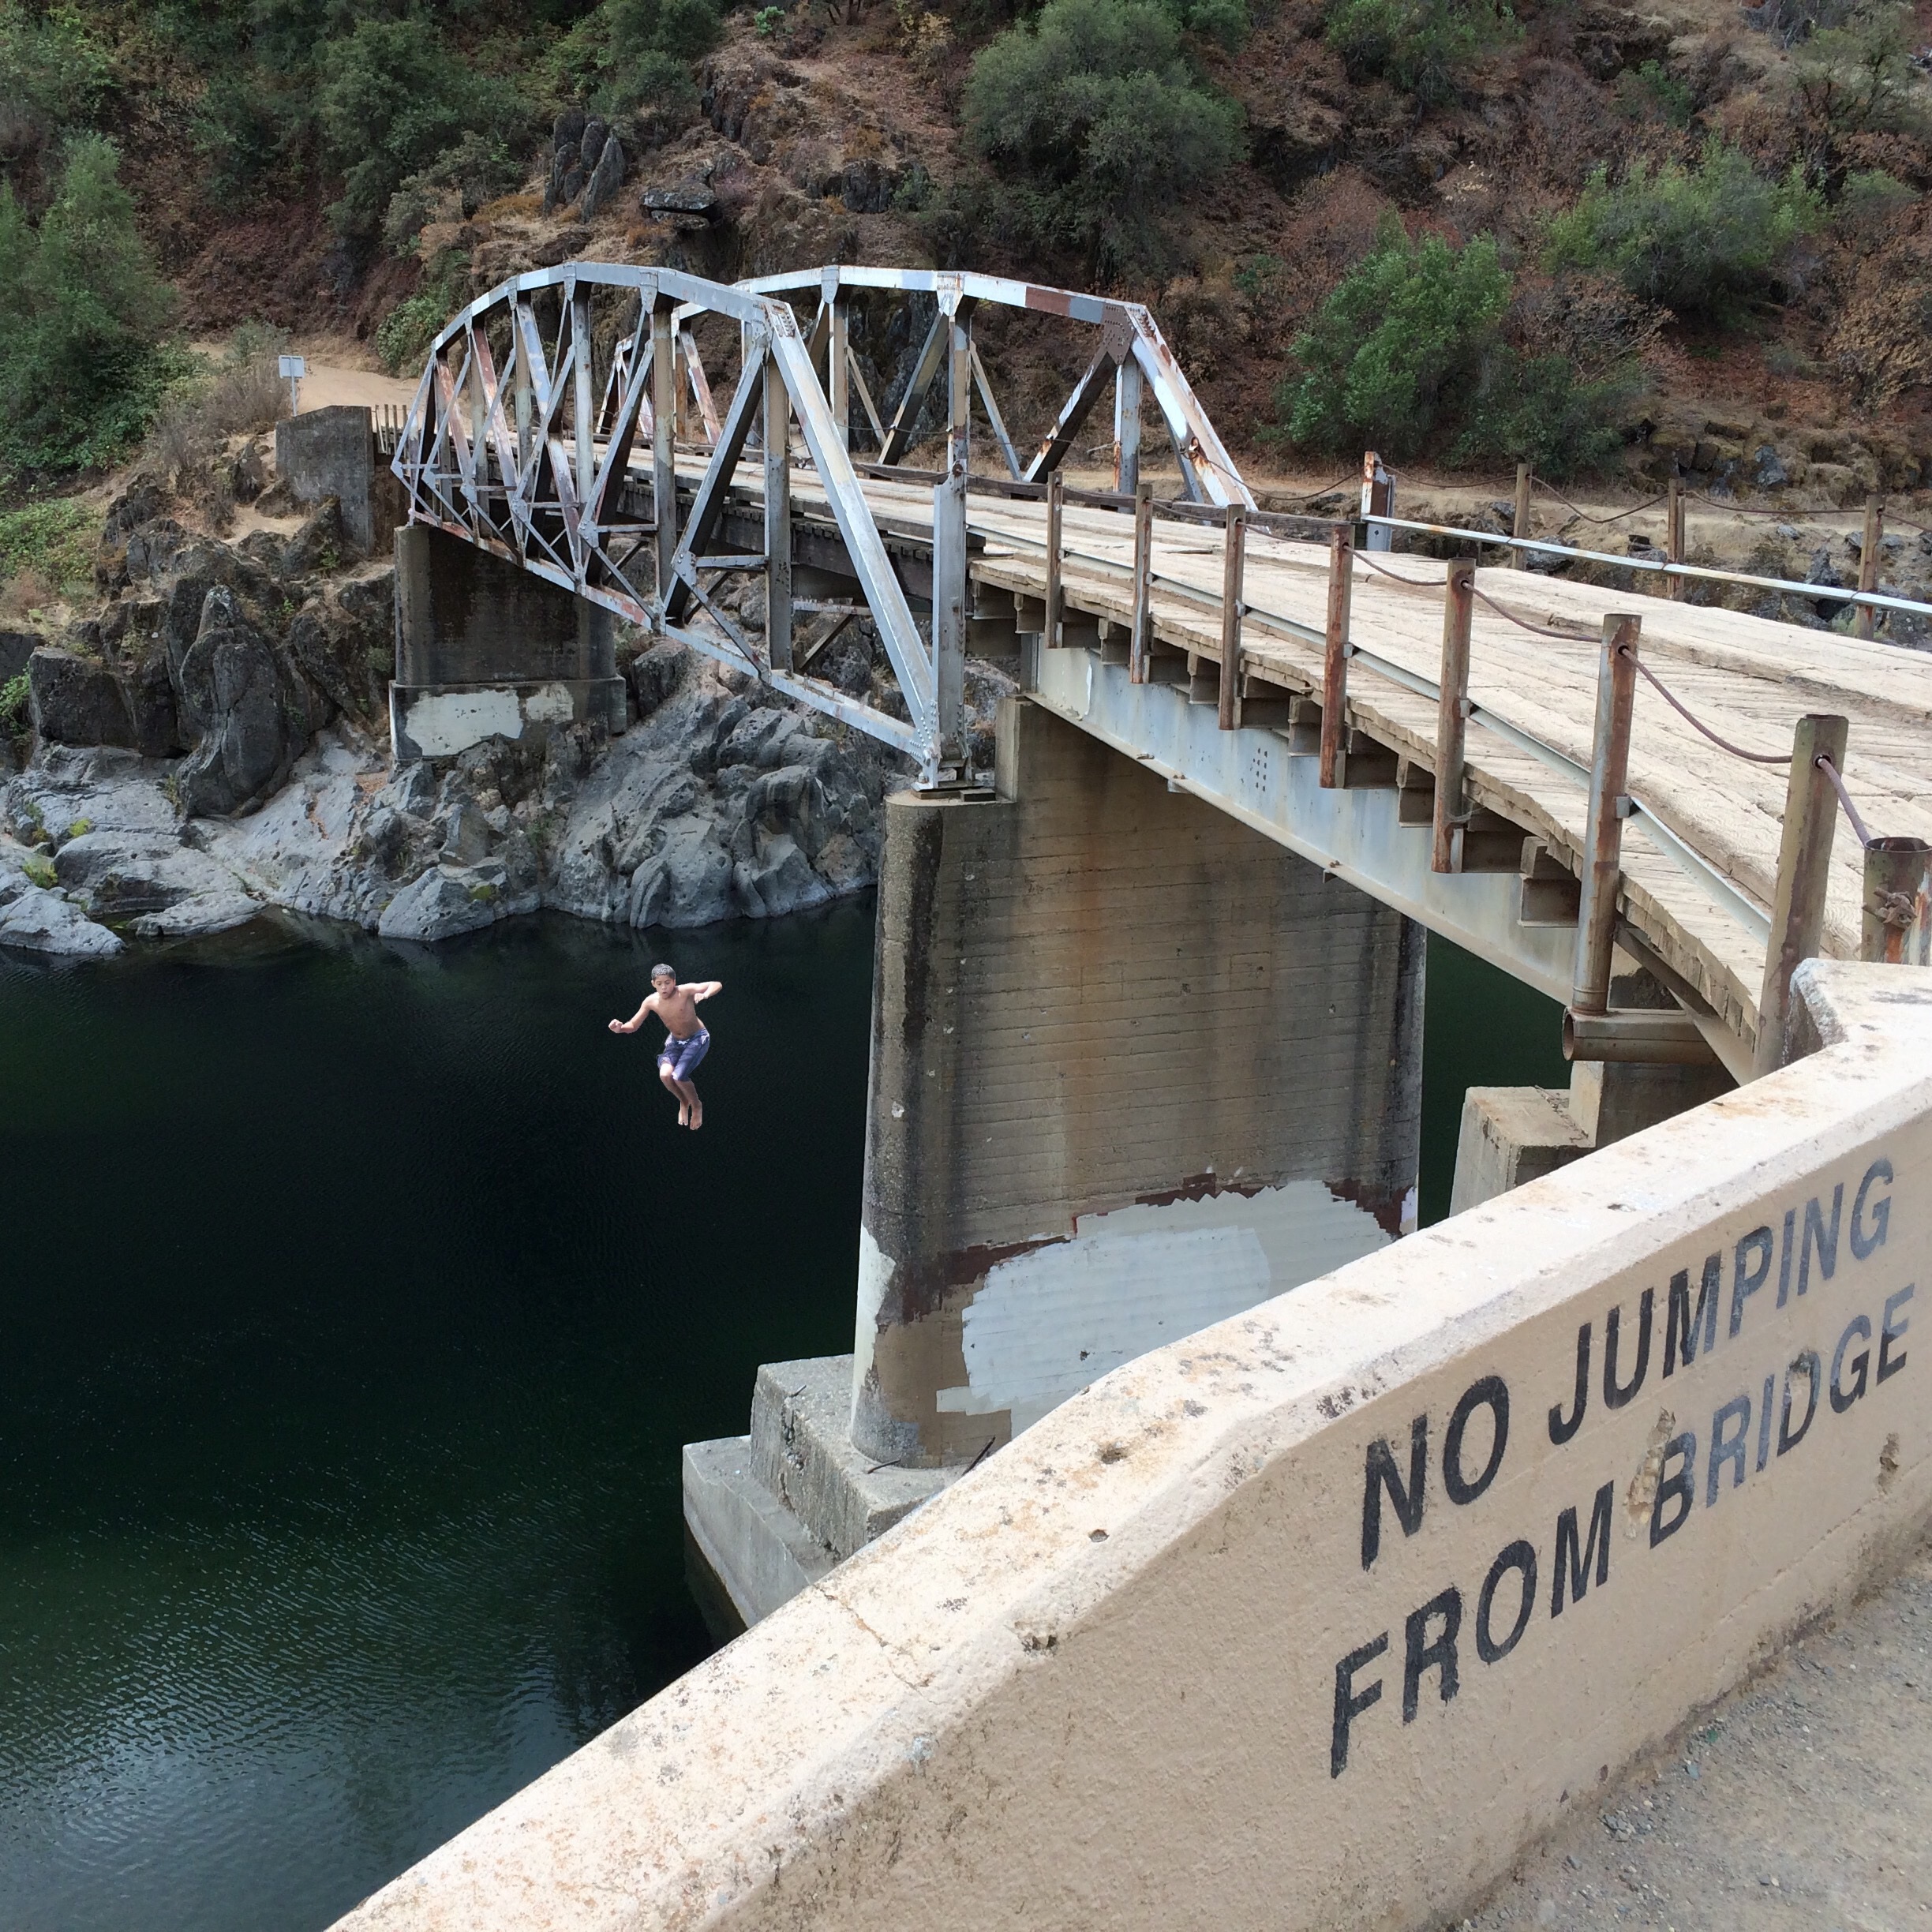
bridge, river, jumping, reservoir, waterway, infrastructure, channel, arch bridge, rule breaking, nonbuilding structure, girder bridge